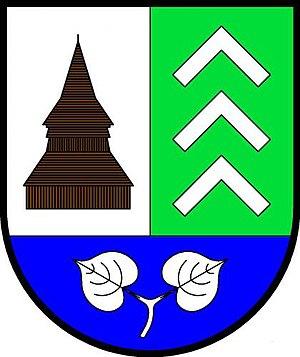
Vilantice est une commune du district de Trutnov, dans la région de Hradec Králové, en République tchèque. Sa population s'élevait à 213 habitants en 2018.